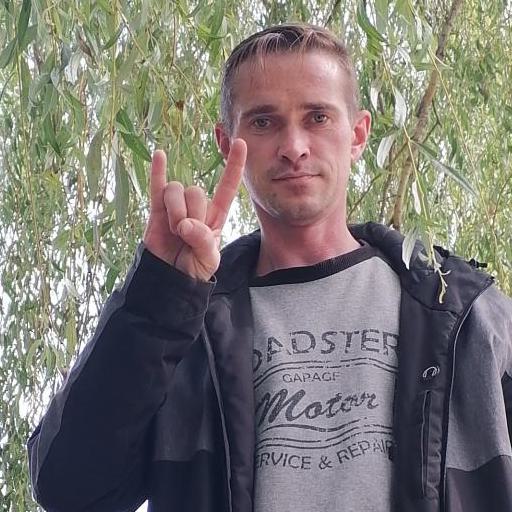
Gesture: rock